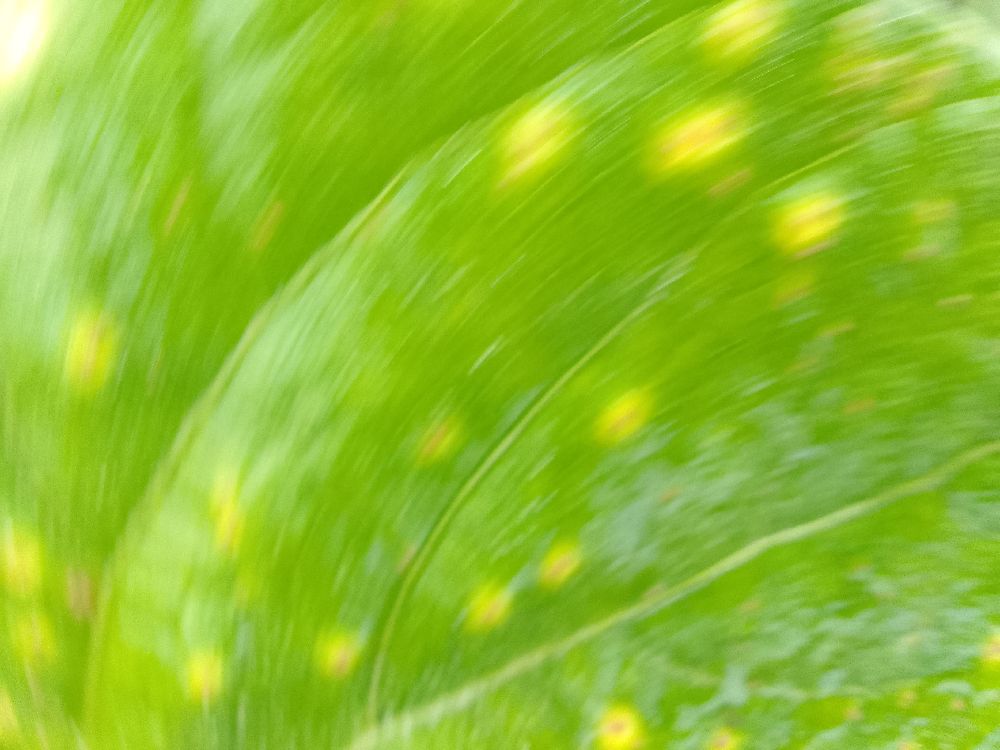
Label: rust